Marie-Marguerite Carreaux de Rosemond

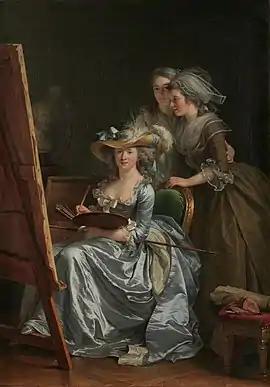
In the atelier of Adélaïde Labille-Guiard. Labille-Guiard, Self-Portrait with Two Pupils. The pupils are Marie-Marguerite (left) and Marie-Gabrielle Capet (right).

Marie-Marguerite Carreaux de Rosemond, sometimes Carraux de Rozemont (died 1788) was a French painter.